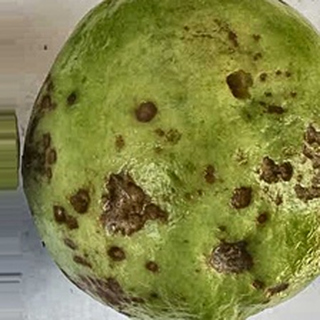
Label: guava_anthracnose